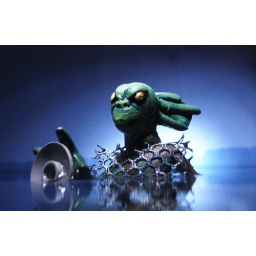
My old milliput Sea Devil... standing in a pot of water!